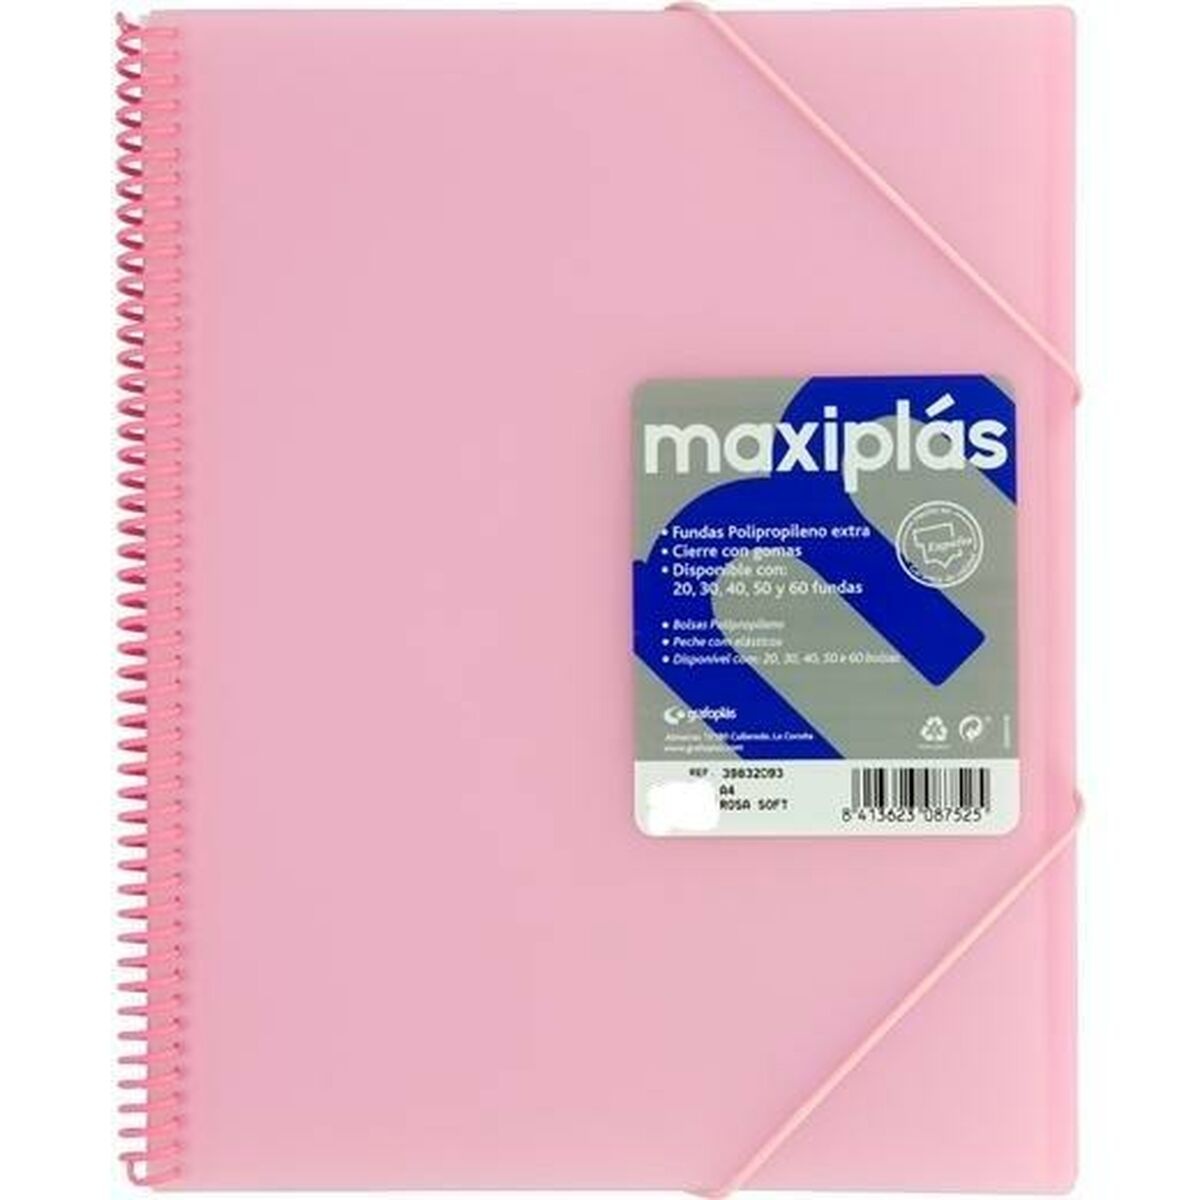
Carpeta Clasificadora Grafoplas Rosa claro A4
¡Si buscas novedades de tendencia en el mercado, te presentamos Carpeta Clasificadora Grafoplas Rosa claro A4 ! Tipo: Carpeta Color: Rosa claro Tamaño: A4 Material: Polipropileno Características: Bolsillo interior Encuadernación: Espiral Incluye: 30 Fundas General Product Safety Regulations information: Grafoplas del Nordeste, S.A. Polígono El Sequero, Av. de Cameros, 28, Agoncillo, Spain, 26160 26160 - Agoncillo +34941363211 grafoplas@grafoplas.com http://www.grafoplas.com
Brand: Grafoplas
Category: Office Supplies > Filing & Organization > Binding Supplies > Binders